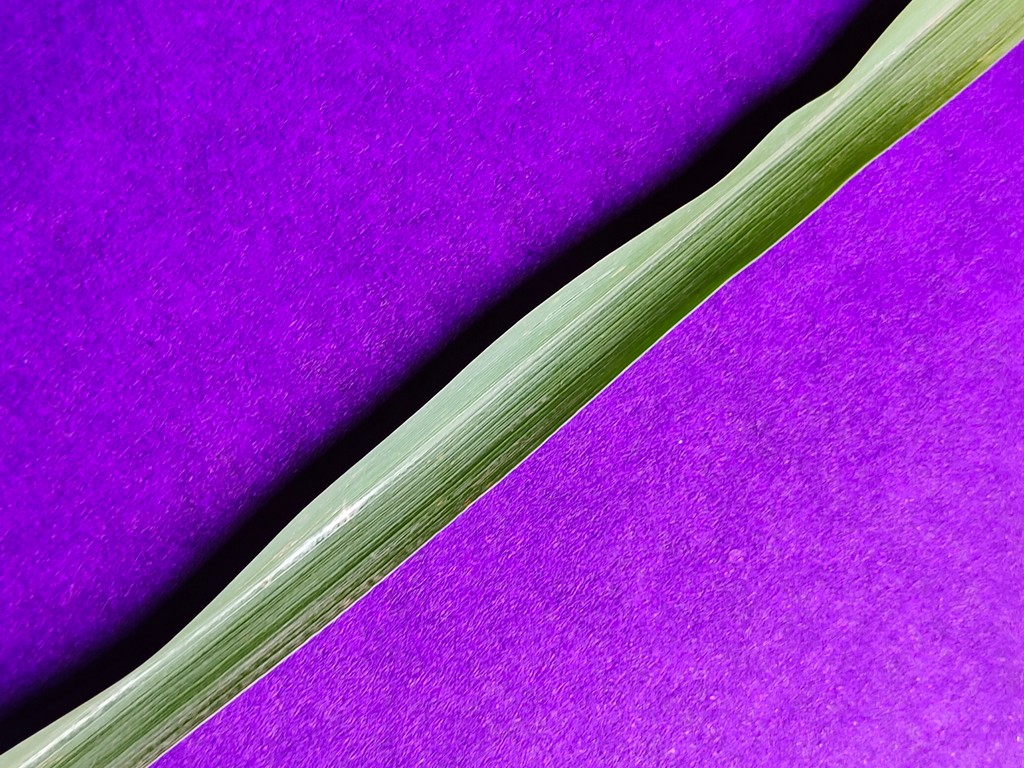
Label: Unhealthy